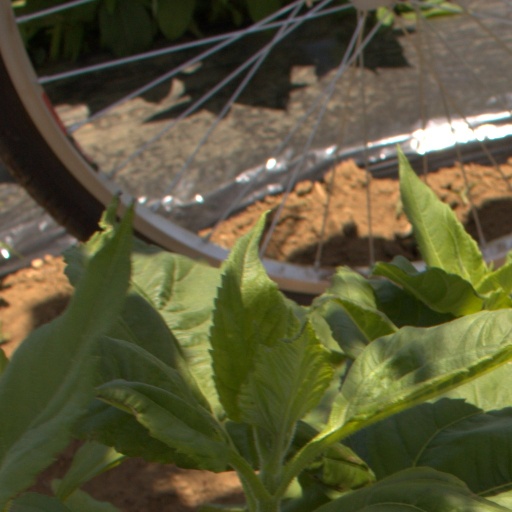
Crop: Jerusalem artichoke